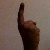
The image shows a hand gesture representing the number 1 in Indian Sign Language.